Answer in natural language. Estimate the real world distances between objects in the image. Which object is closer to HousePlant (marked A), Doorway (marked B) or walnut wood open shelving unit (marked C)? Choose between the following options: walnut wood open shelving unit (marked C) or Doorway (marked B)
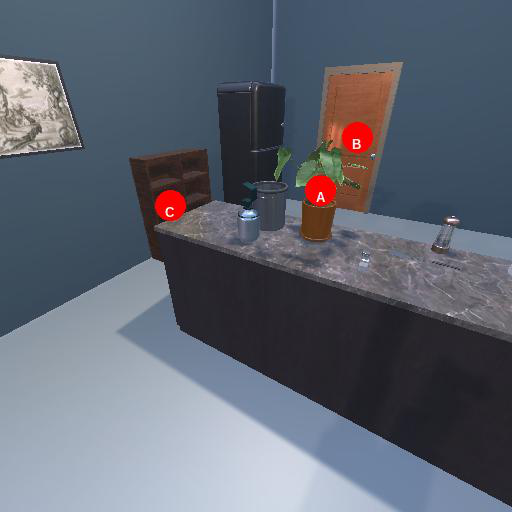
<answer>walnut wood open shelving unit (marked C)</answer>